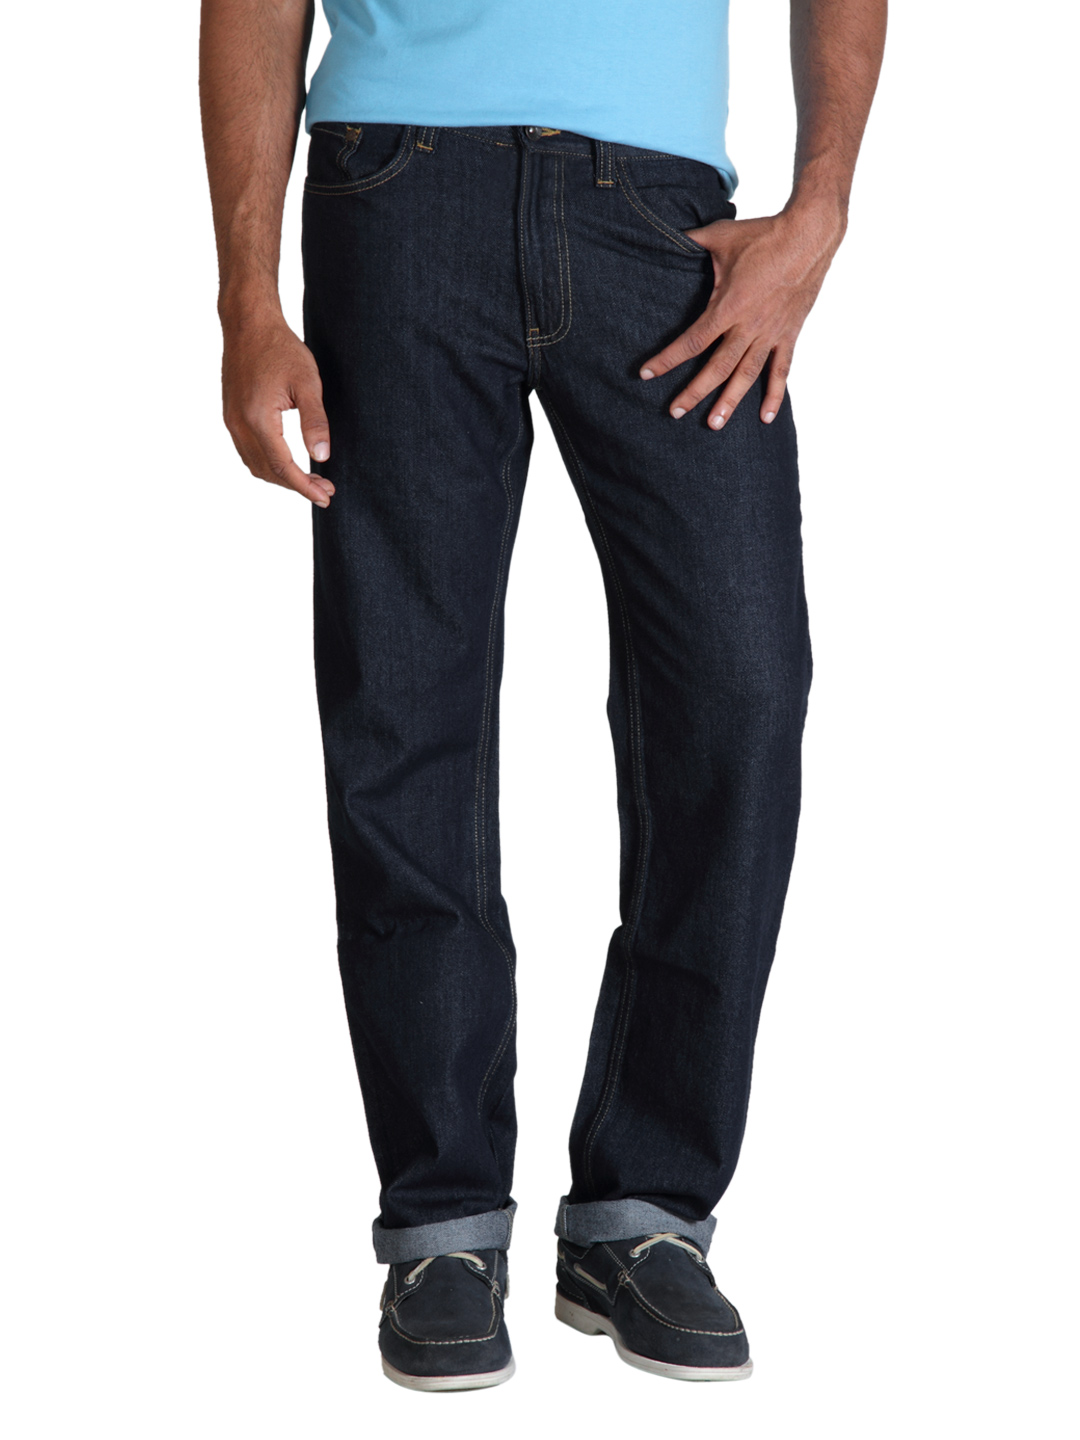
John Players Men Blue Jeans
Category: Apparel / Bottomwear / Jeans
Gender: Men
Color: Blue
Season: Summer 2012
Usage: Casual